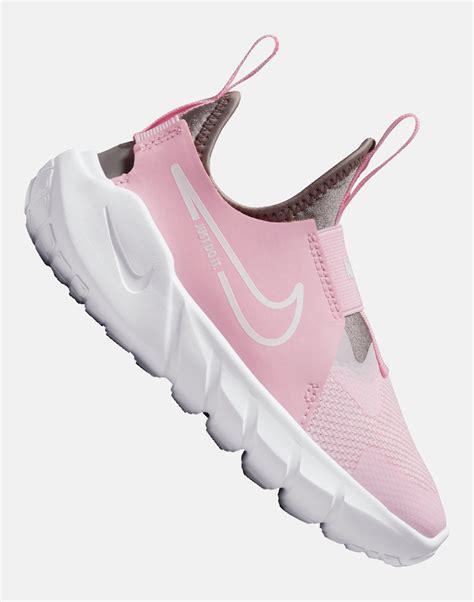
Brand: Nike
Model: Flex Runner 2